Age of Discovery

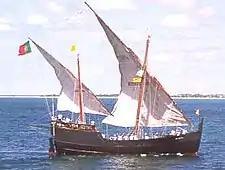

From the 8th until the 15th century, the Republic of Venice and neighboring maritime republics held the monopoly of European trade with the Middle East. The silk and spice trade, involving spices, incense, herbs, drugs and opium, made these Mediterranean city-states phenomenally rich. Spices were among the most expensive and demanded products of the Middle Ages, as they were used in medieval medicine, religious rituals, cosmetics, perfumery, food additives and preservatives. They were imported from Asia and Africa.